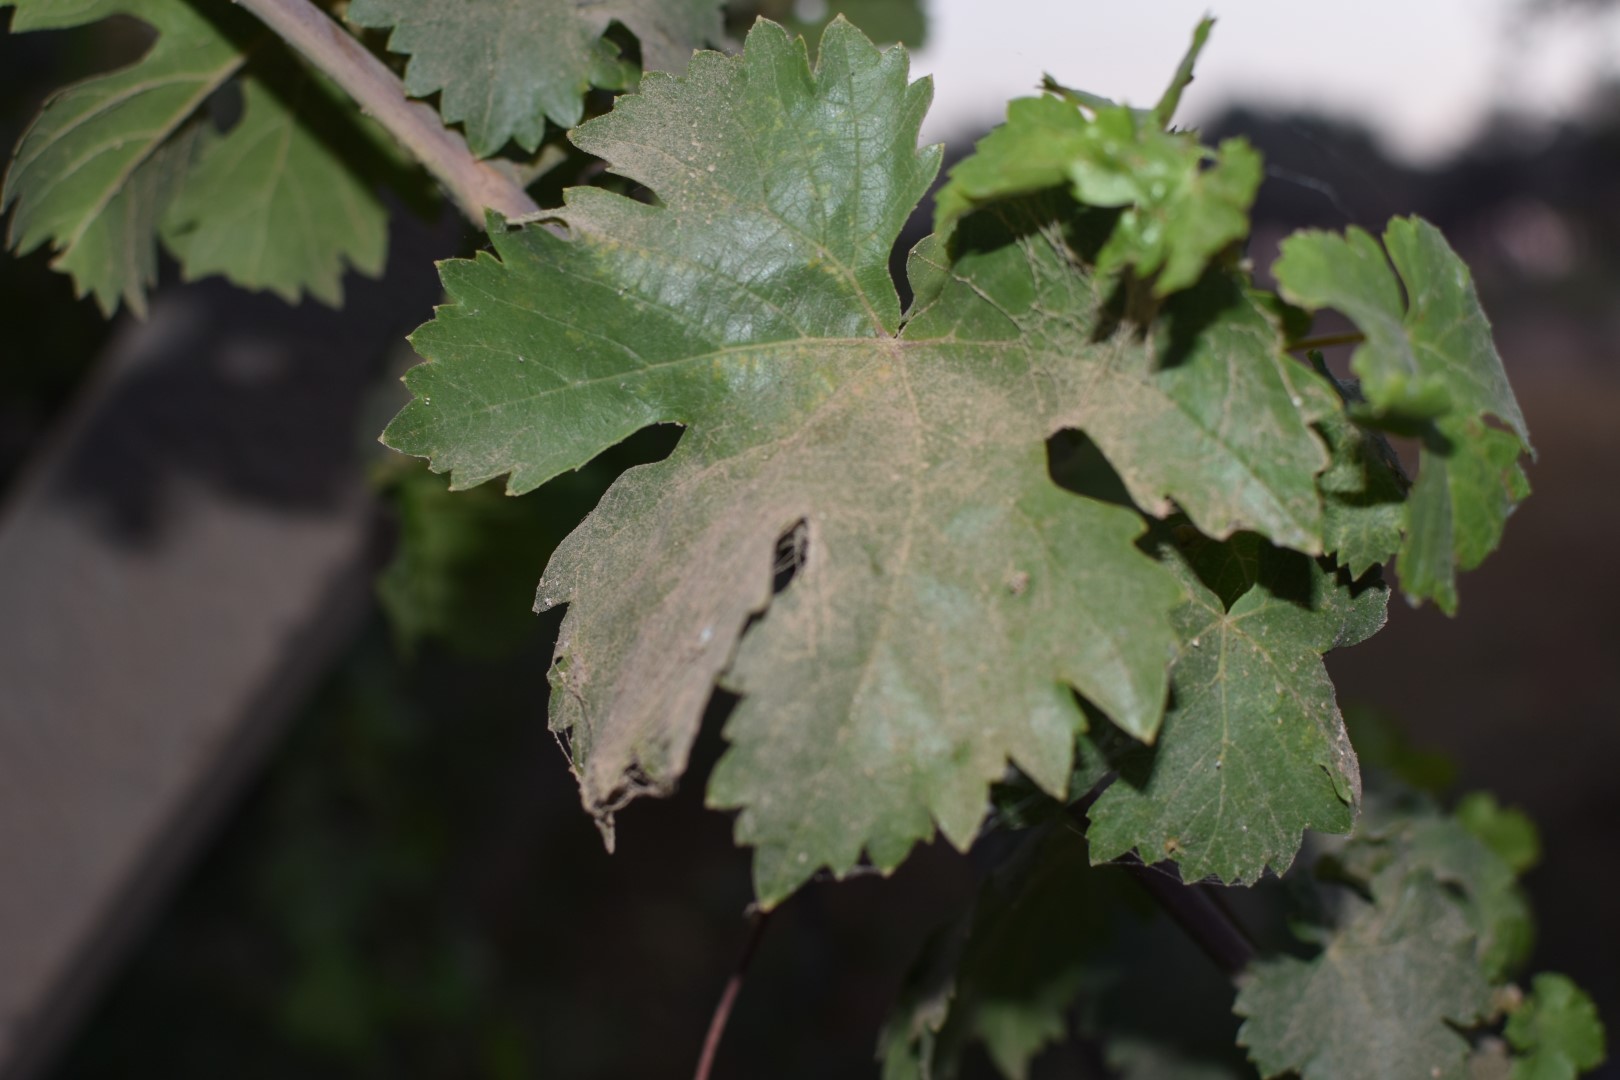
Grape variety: Aswud Balad